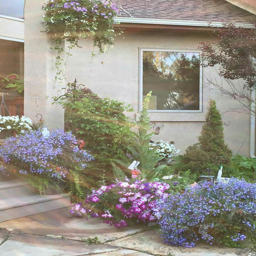
a wide angle view of the garden .